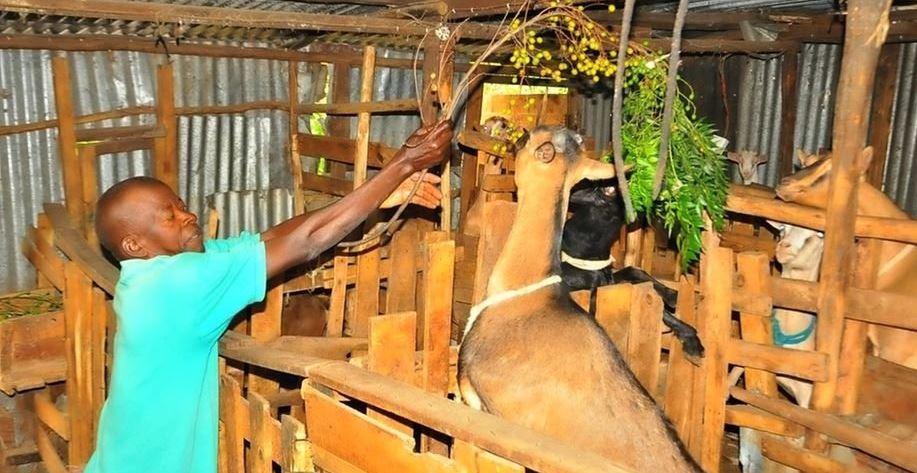
Mkulima wa kiume akiwalisha mbuzi mbalimbali waliofugwa katika banda lililotengenezwa kwa mbao na mabati. Wanyama hawa ni muhimu kwa sababu hutupatia maziwa na nyama zenye virututbisho miilini mwetu.